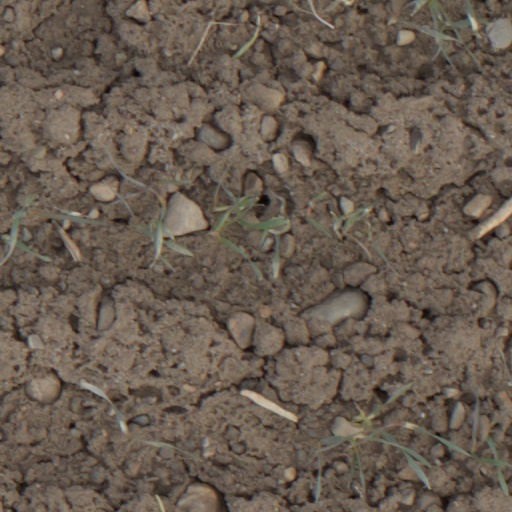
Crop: wheat